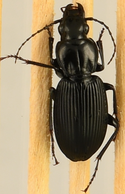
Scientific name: Pterostichus lachrymosus
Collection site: Mountain Lake Biological Station NEON (MLBS), plot MLBS_009